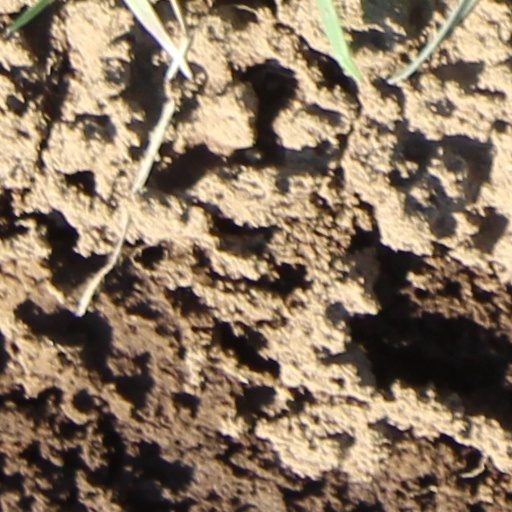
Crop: wheat